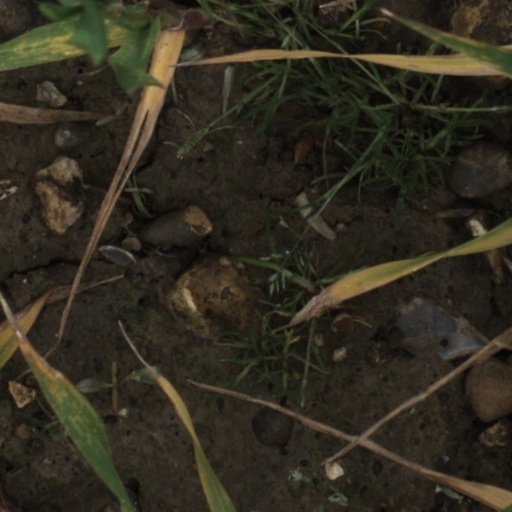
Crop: wheat